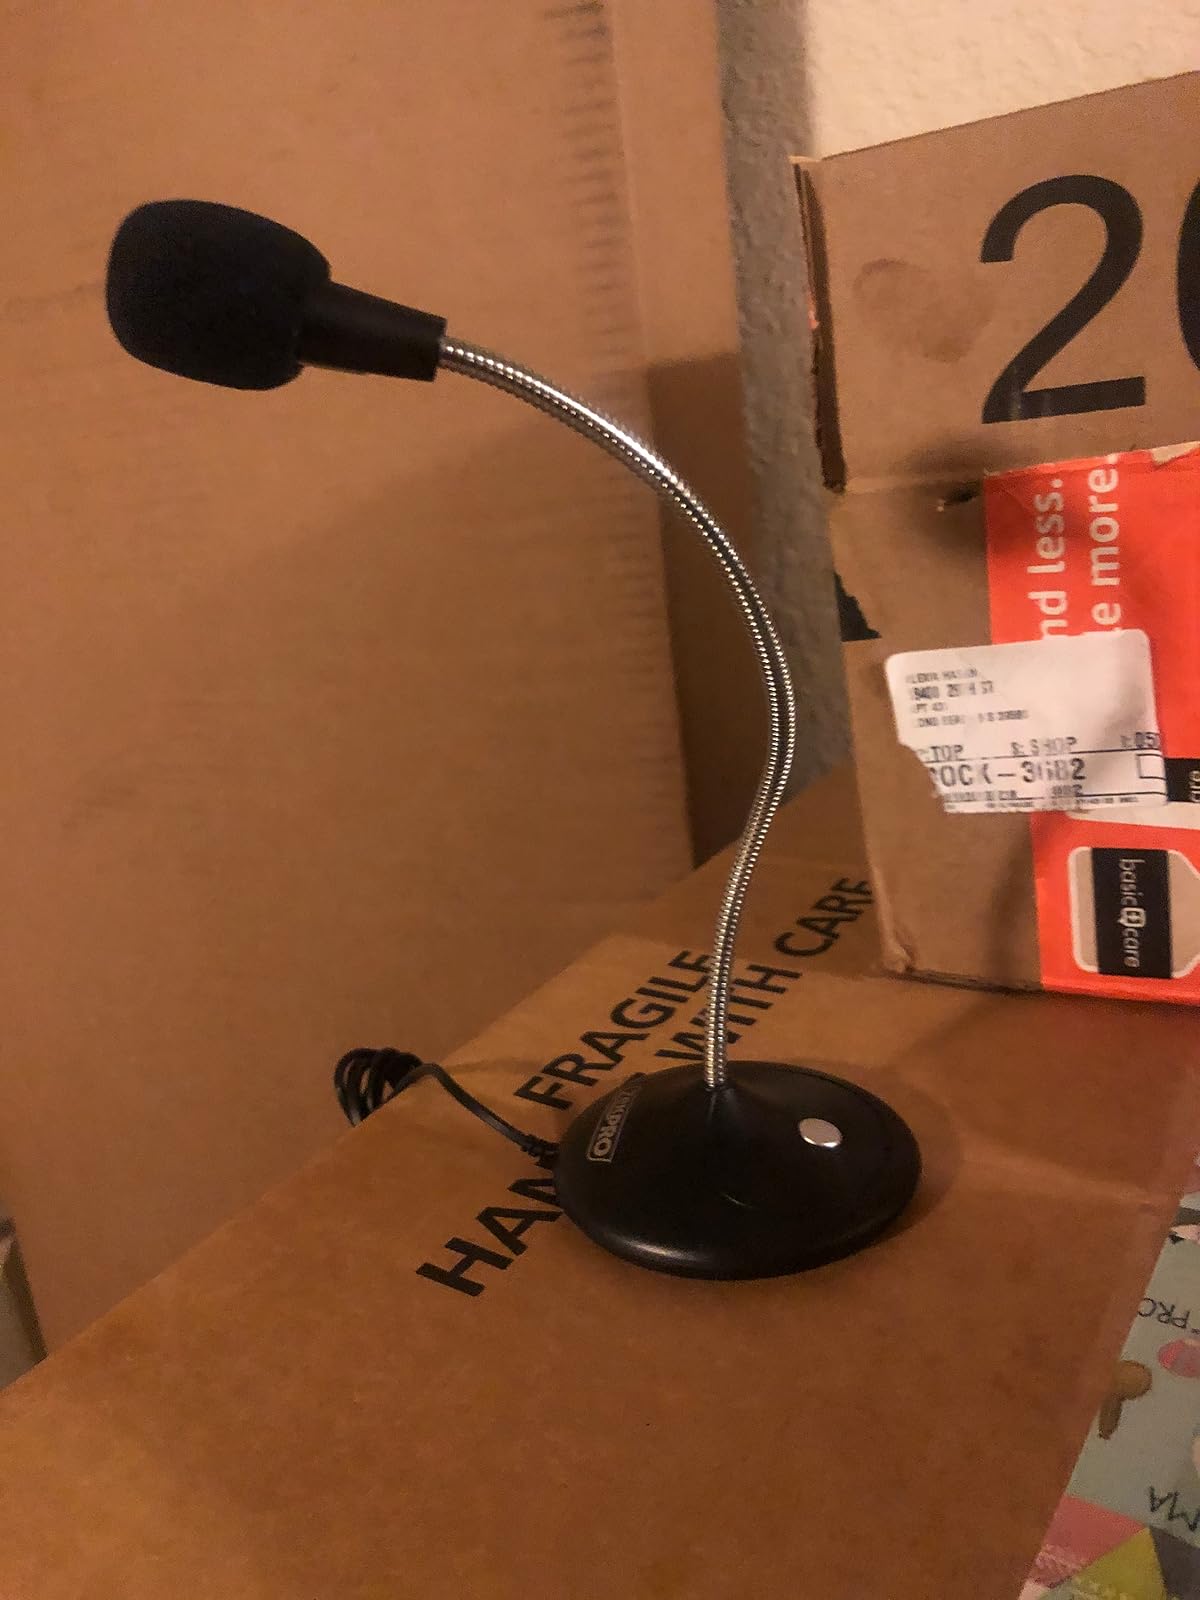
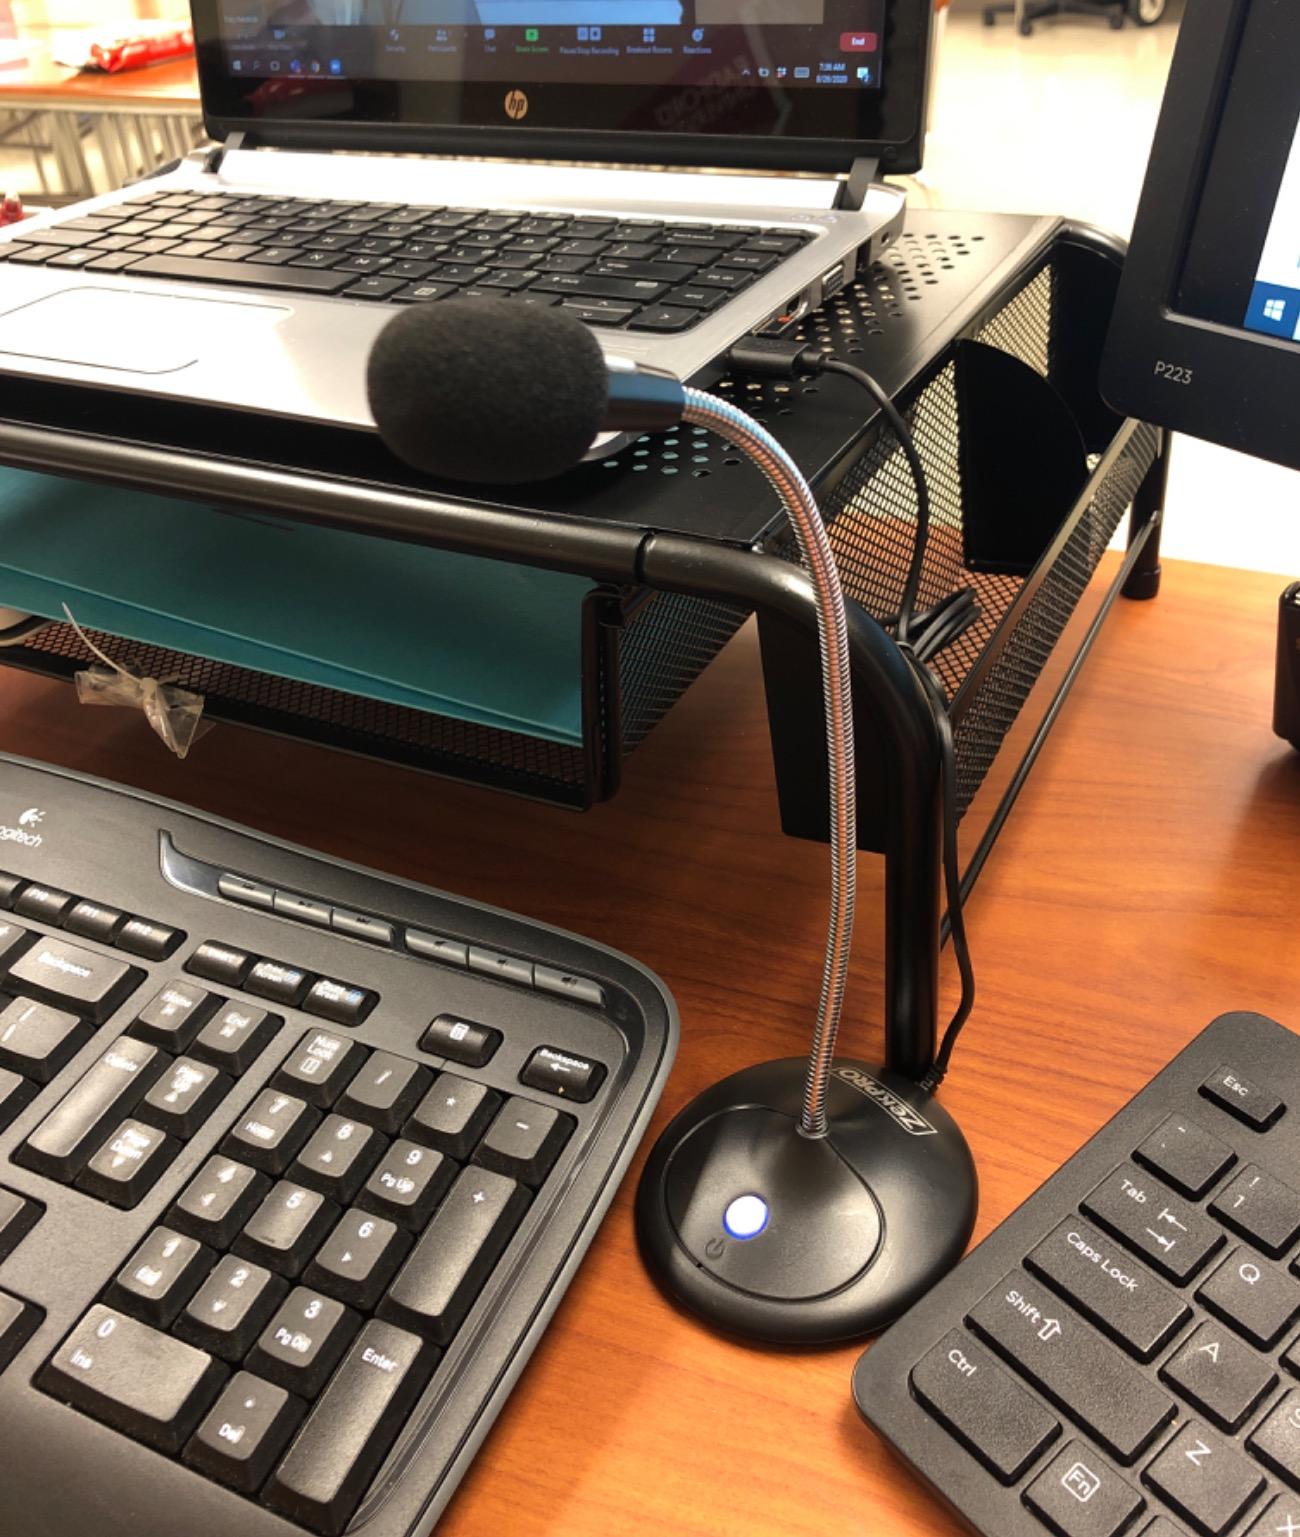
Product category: microphone
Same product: yes